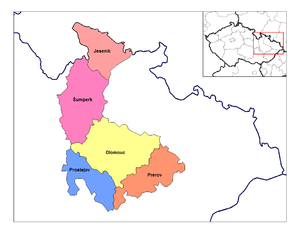
Olomouc (region) / Distrikter
Regionen Olomouc er en administrativ region i Tjekkiet, beliggende i den nordvestlige og centrale del af det historiske Mähren. Regionen er navngivet efter byen Olomouc, der også er administrationsby. Regionen er op til 123 km i nord-sydlig retning og mellem 27 og 84 km i øst-vestlig. Den har 5 distrikter med i alt 307 kommuner.